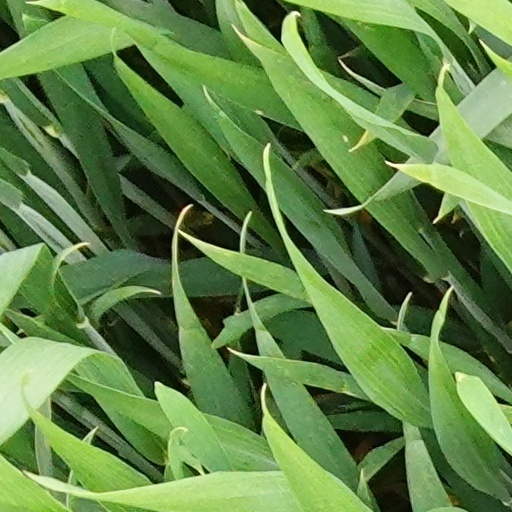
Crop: wheat